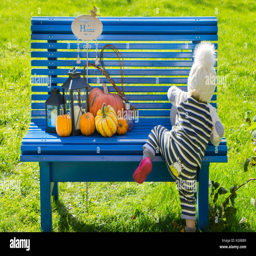
baby sitting on the bench in courtyard and playing with pumpkins in warm autumn sunny day